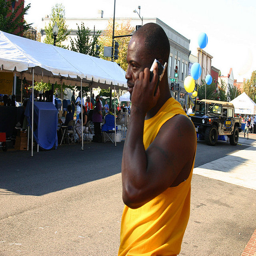
A man talking on a cell phone while wearing a yellow shirt.
a man that is walking with a cell phone
There is a festival of some kind going on with tents and balloons
a person talking on a cell phone on a city street
On the side of a road, a man in a yellow shirt is holding his cell phone up to his ear.